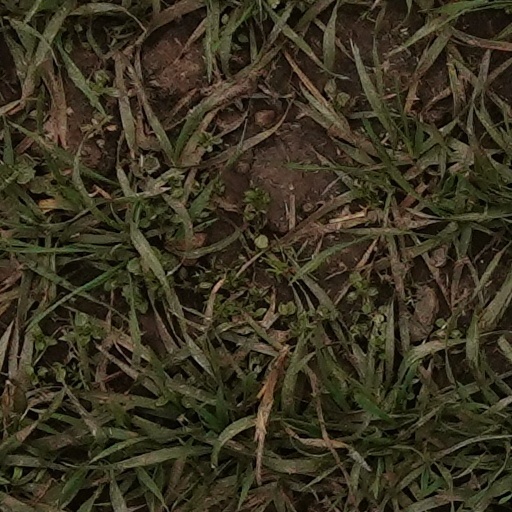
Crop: wheat